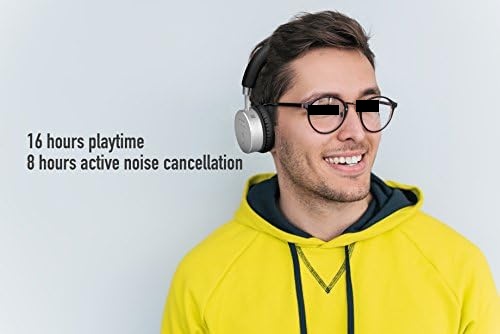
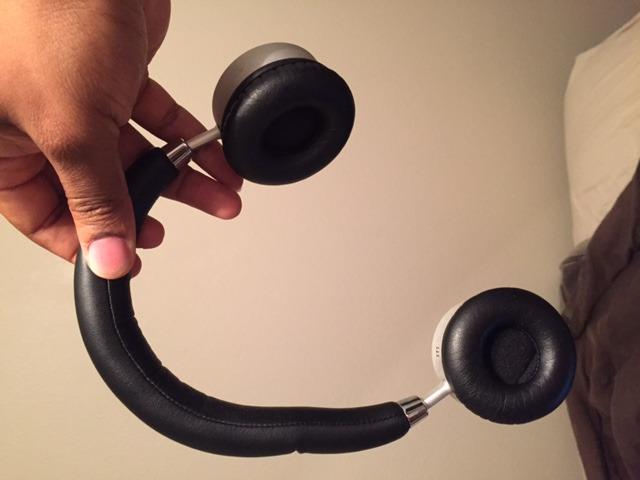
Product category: headphones
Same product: yes